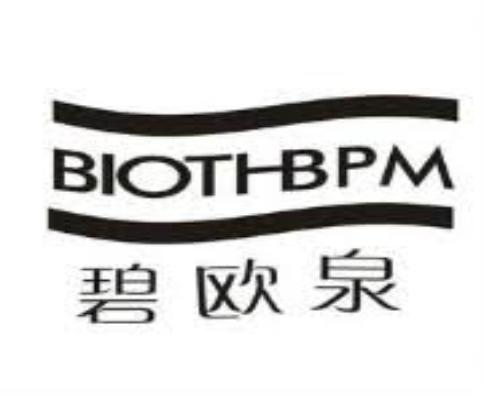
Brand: Biotherm
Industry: Necessities